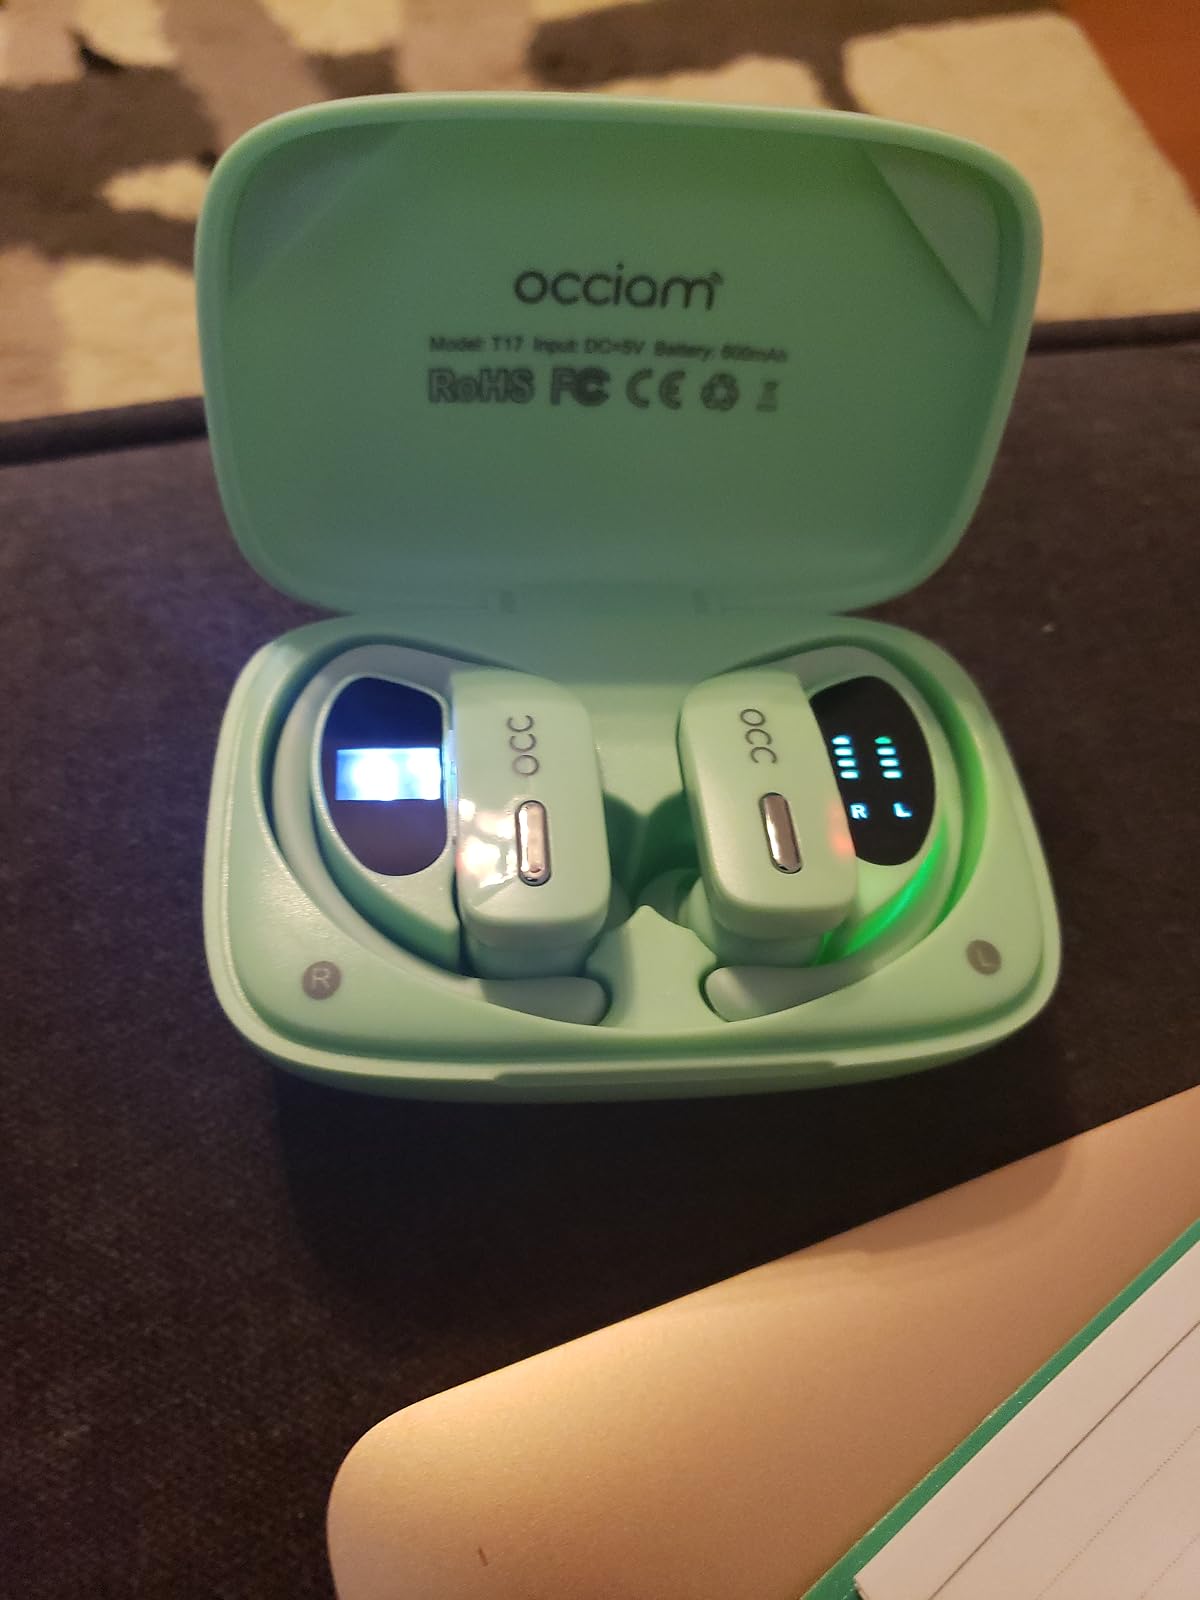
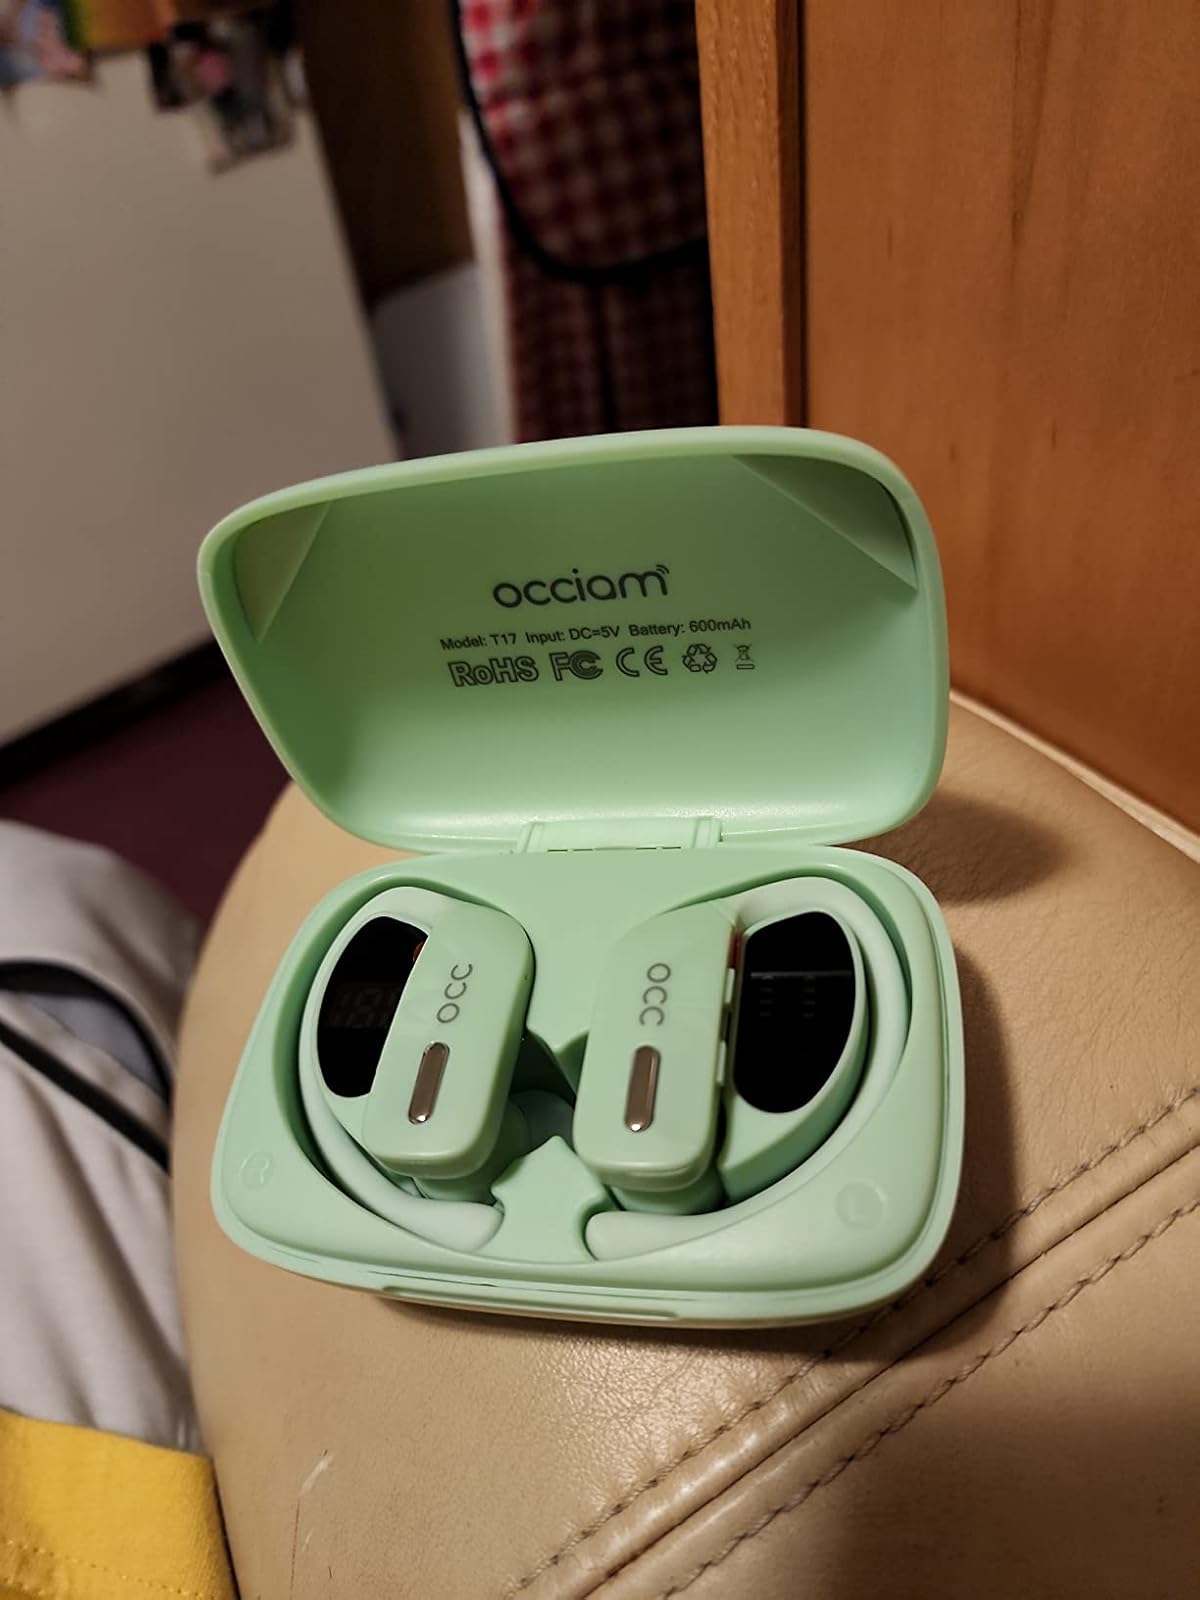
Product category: earbuds
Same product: yes